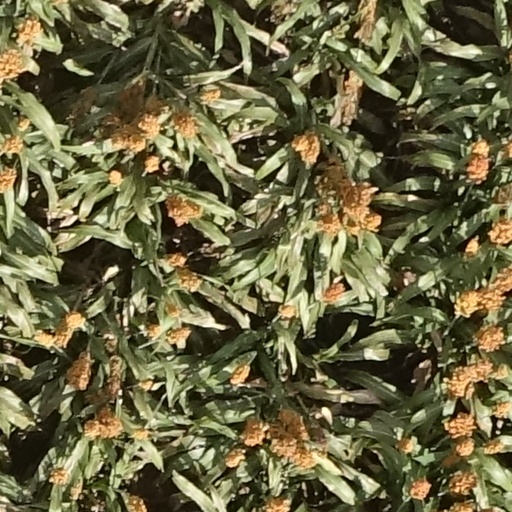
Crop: sorghum